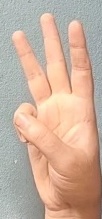
ASL sign: 6